Nestor Urechia

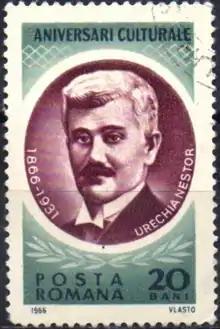
1966 postage stamp issued in commemoration of Urechia's centenary

Born in Bucharest, his parents were historian and writer V. A. Urechia and his wife Luiza ("née" Wirth-Pester). From 1874 to 1885, he attended primary and high school at a private institute. Then, from 1886 to 1897, he went to École Polytechnique and École des Ponts et Chaussées in Paris. In 1897, he became a professor at the National School for Bridges and Roads in Bucharest. His first published work was the short story "Moartea lui P.", which appeared in "Literatorul" in 1882. From 1898 to 1916, he was in charge of the Câmpina-Predeal national highway. From 1917 to 1920, he was a director in the Public Works Ministry. From 1920 to 1929, he headed the school for public works directors.